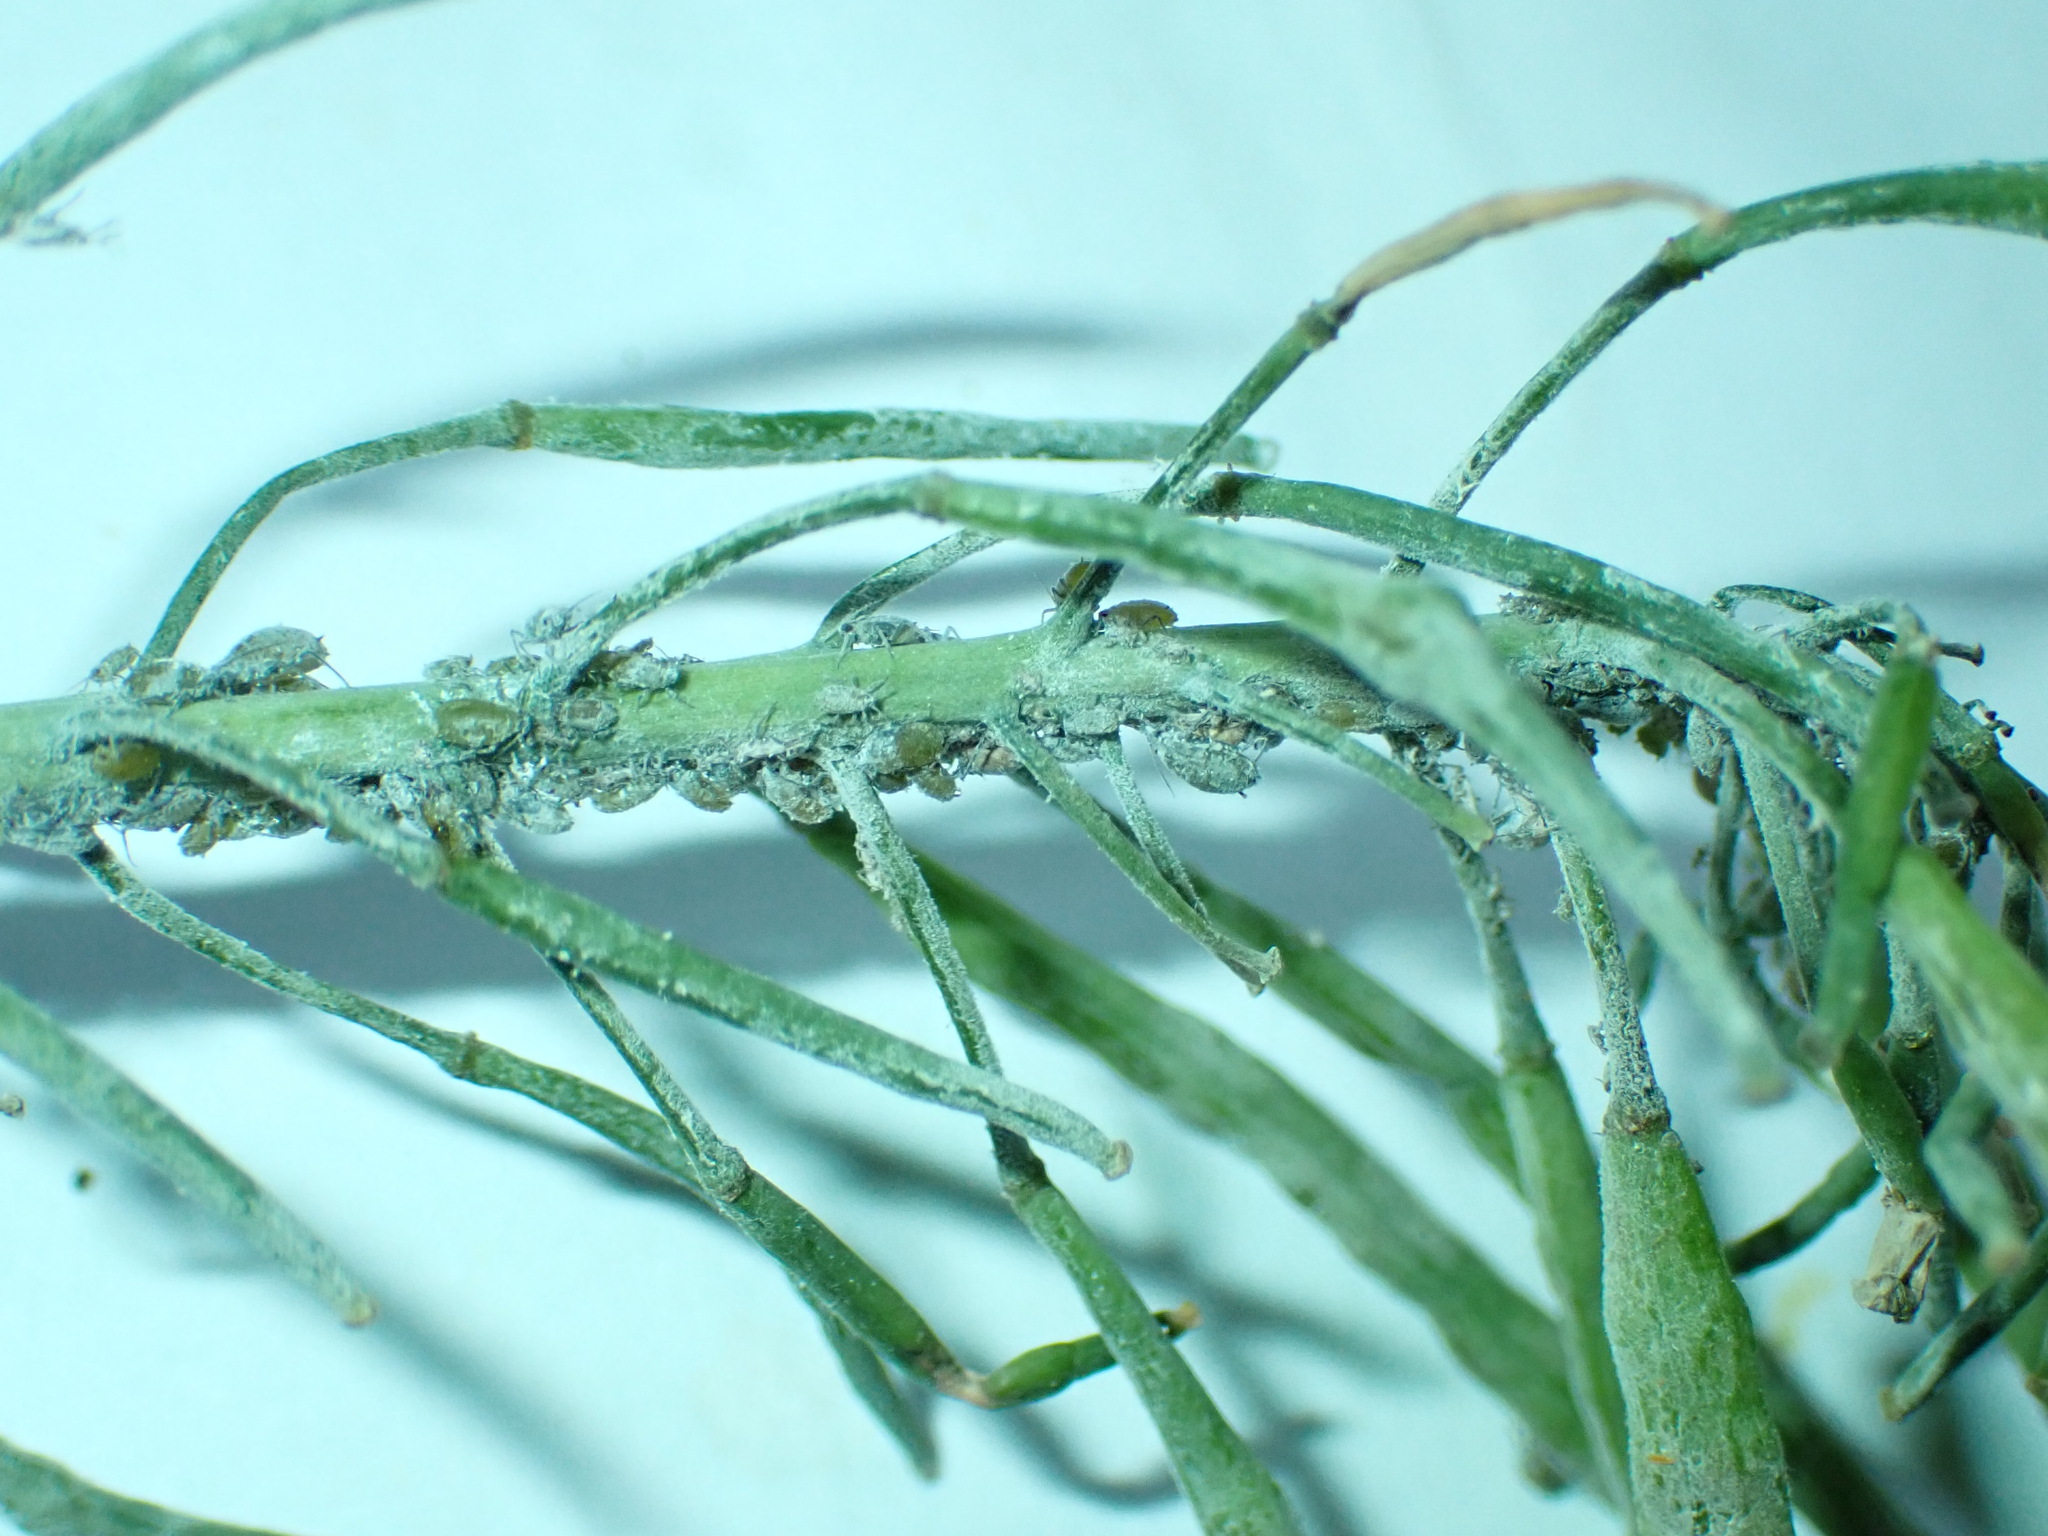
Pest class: cabbage_aphid